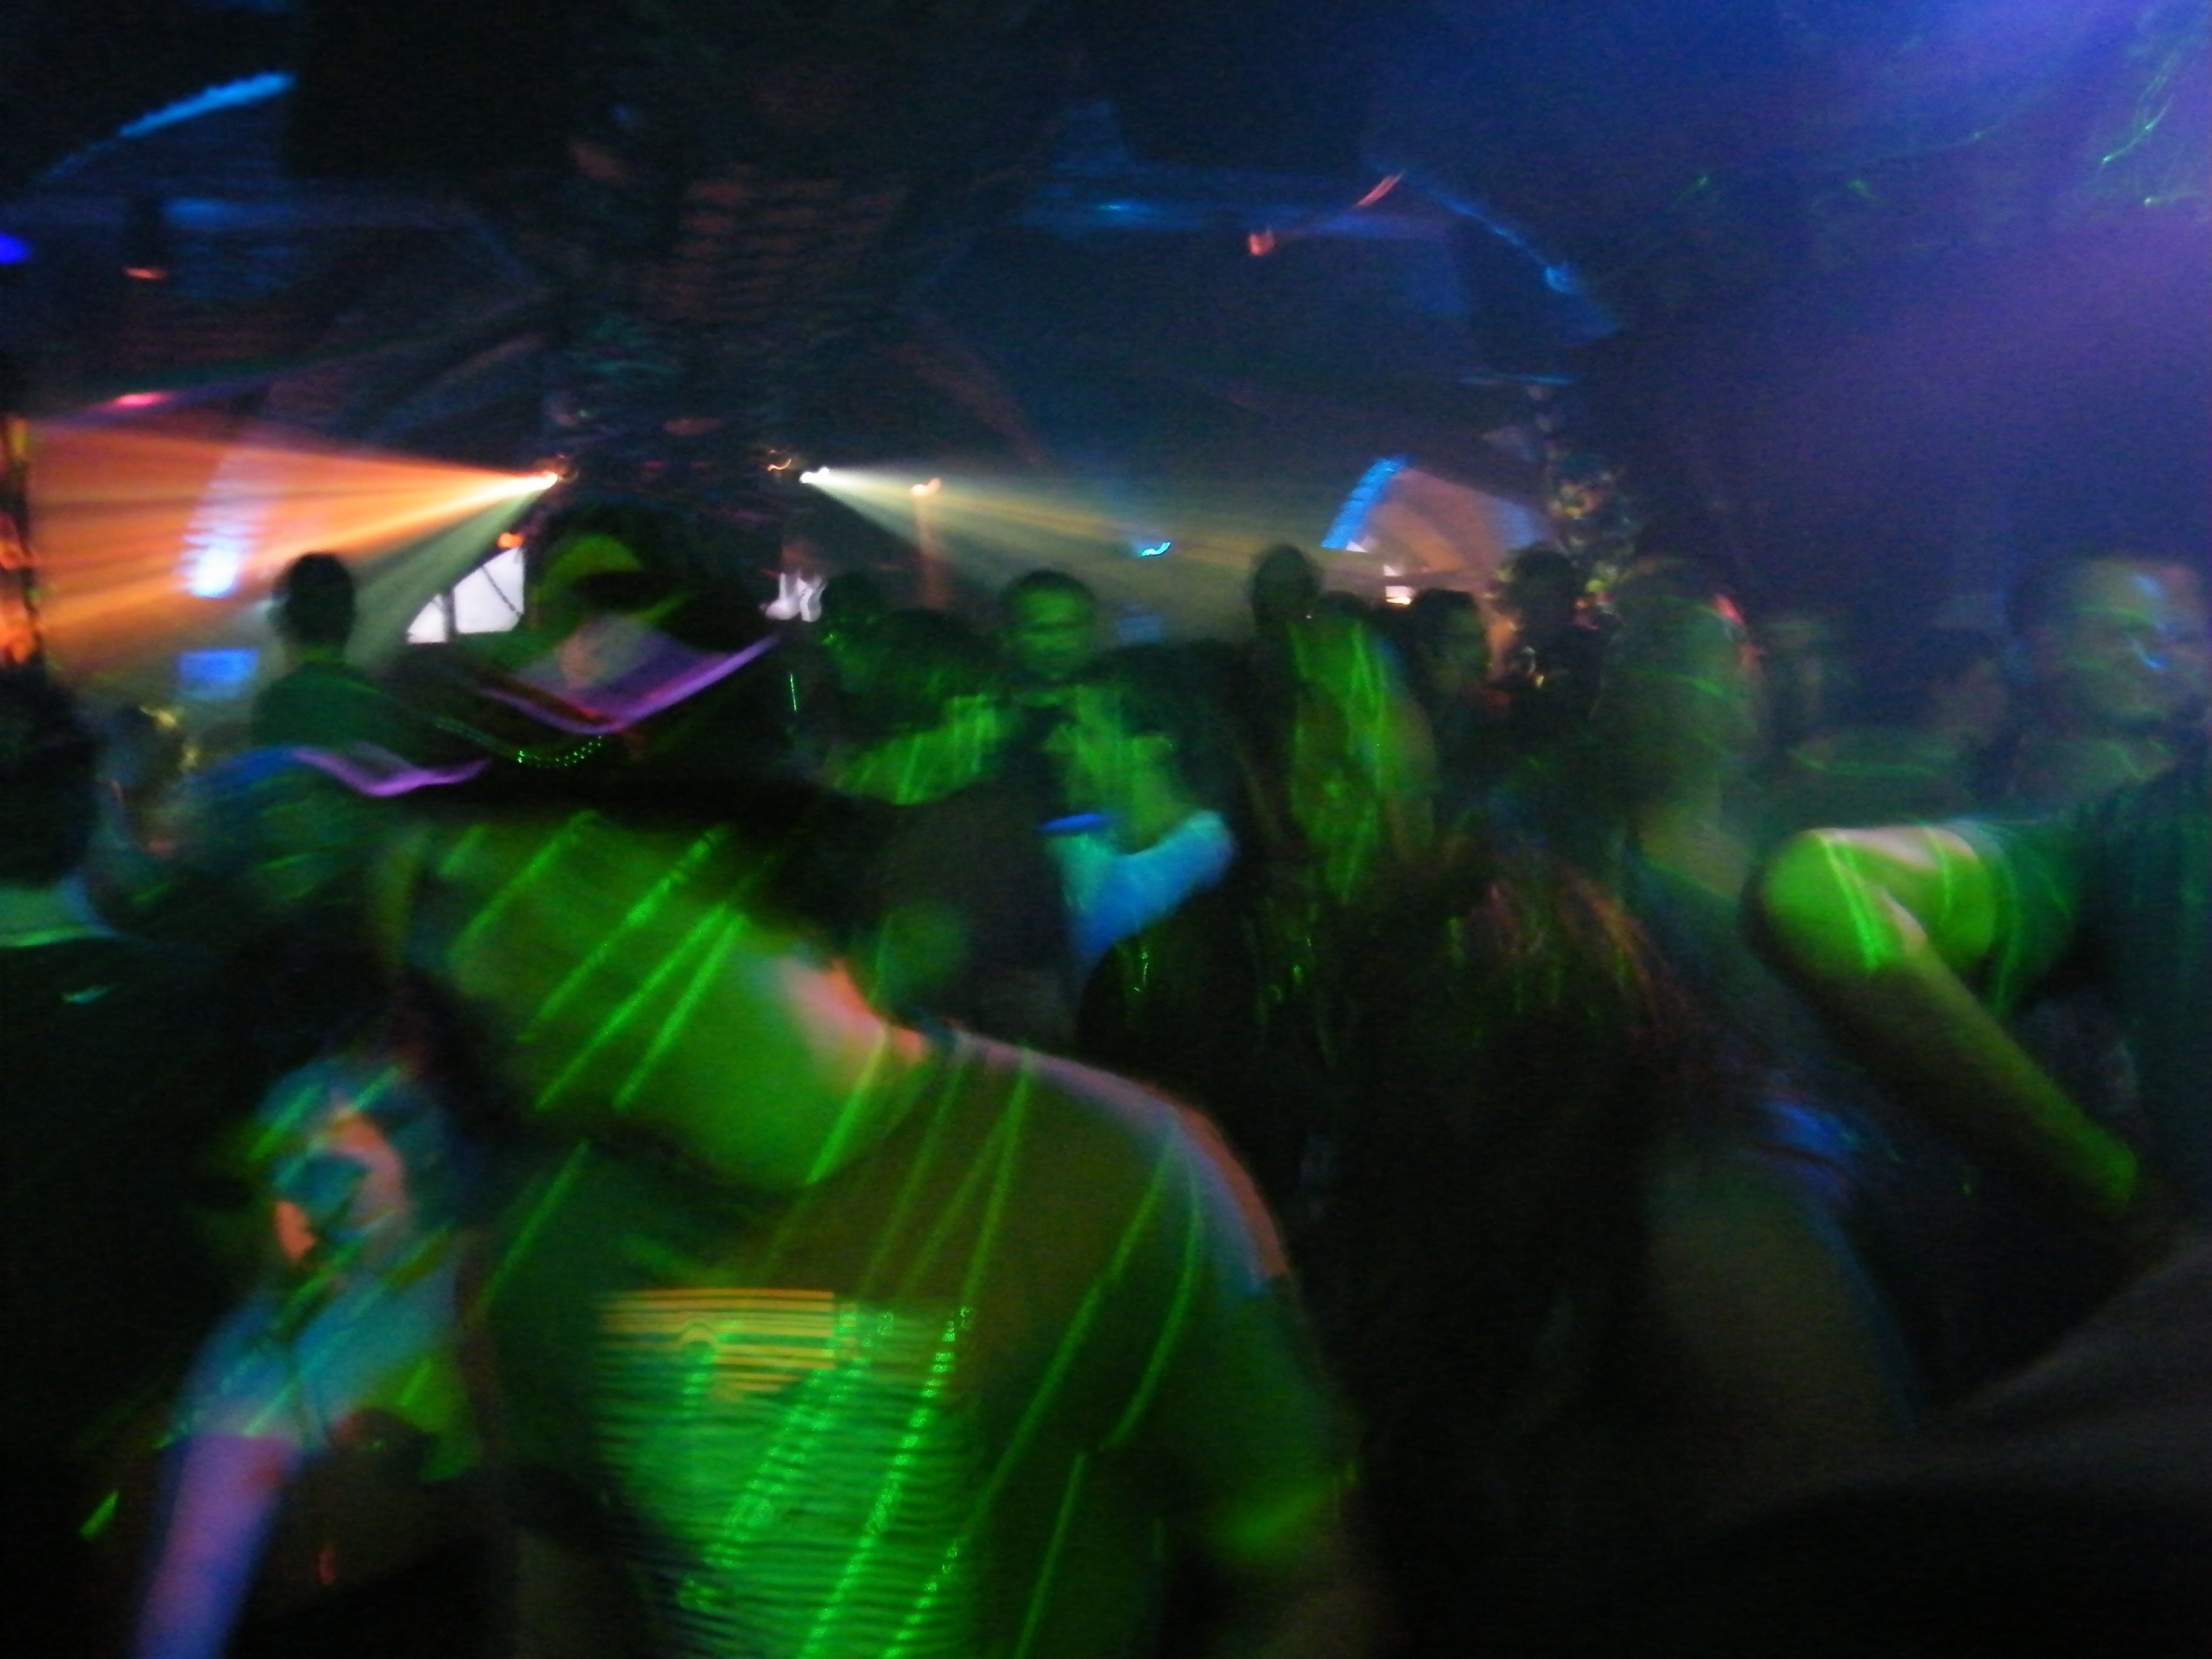
music, group, crowd, celebration, concert, audience, live, youth, nightlife, rave, dj, energy, stage, pop, dancers, musical, performance, party, sound, joy, dancing, entertainment, disco, nightclub, excitement, clubbing, energetic, rock concert, music venue